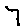
Label: 7